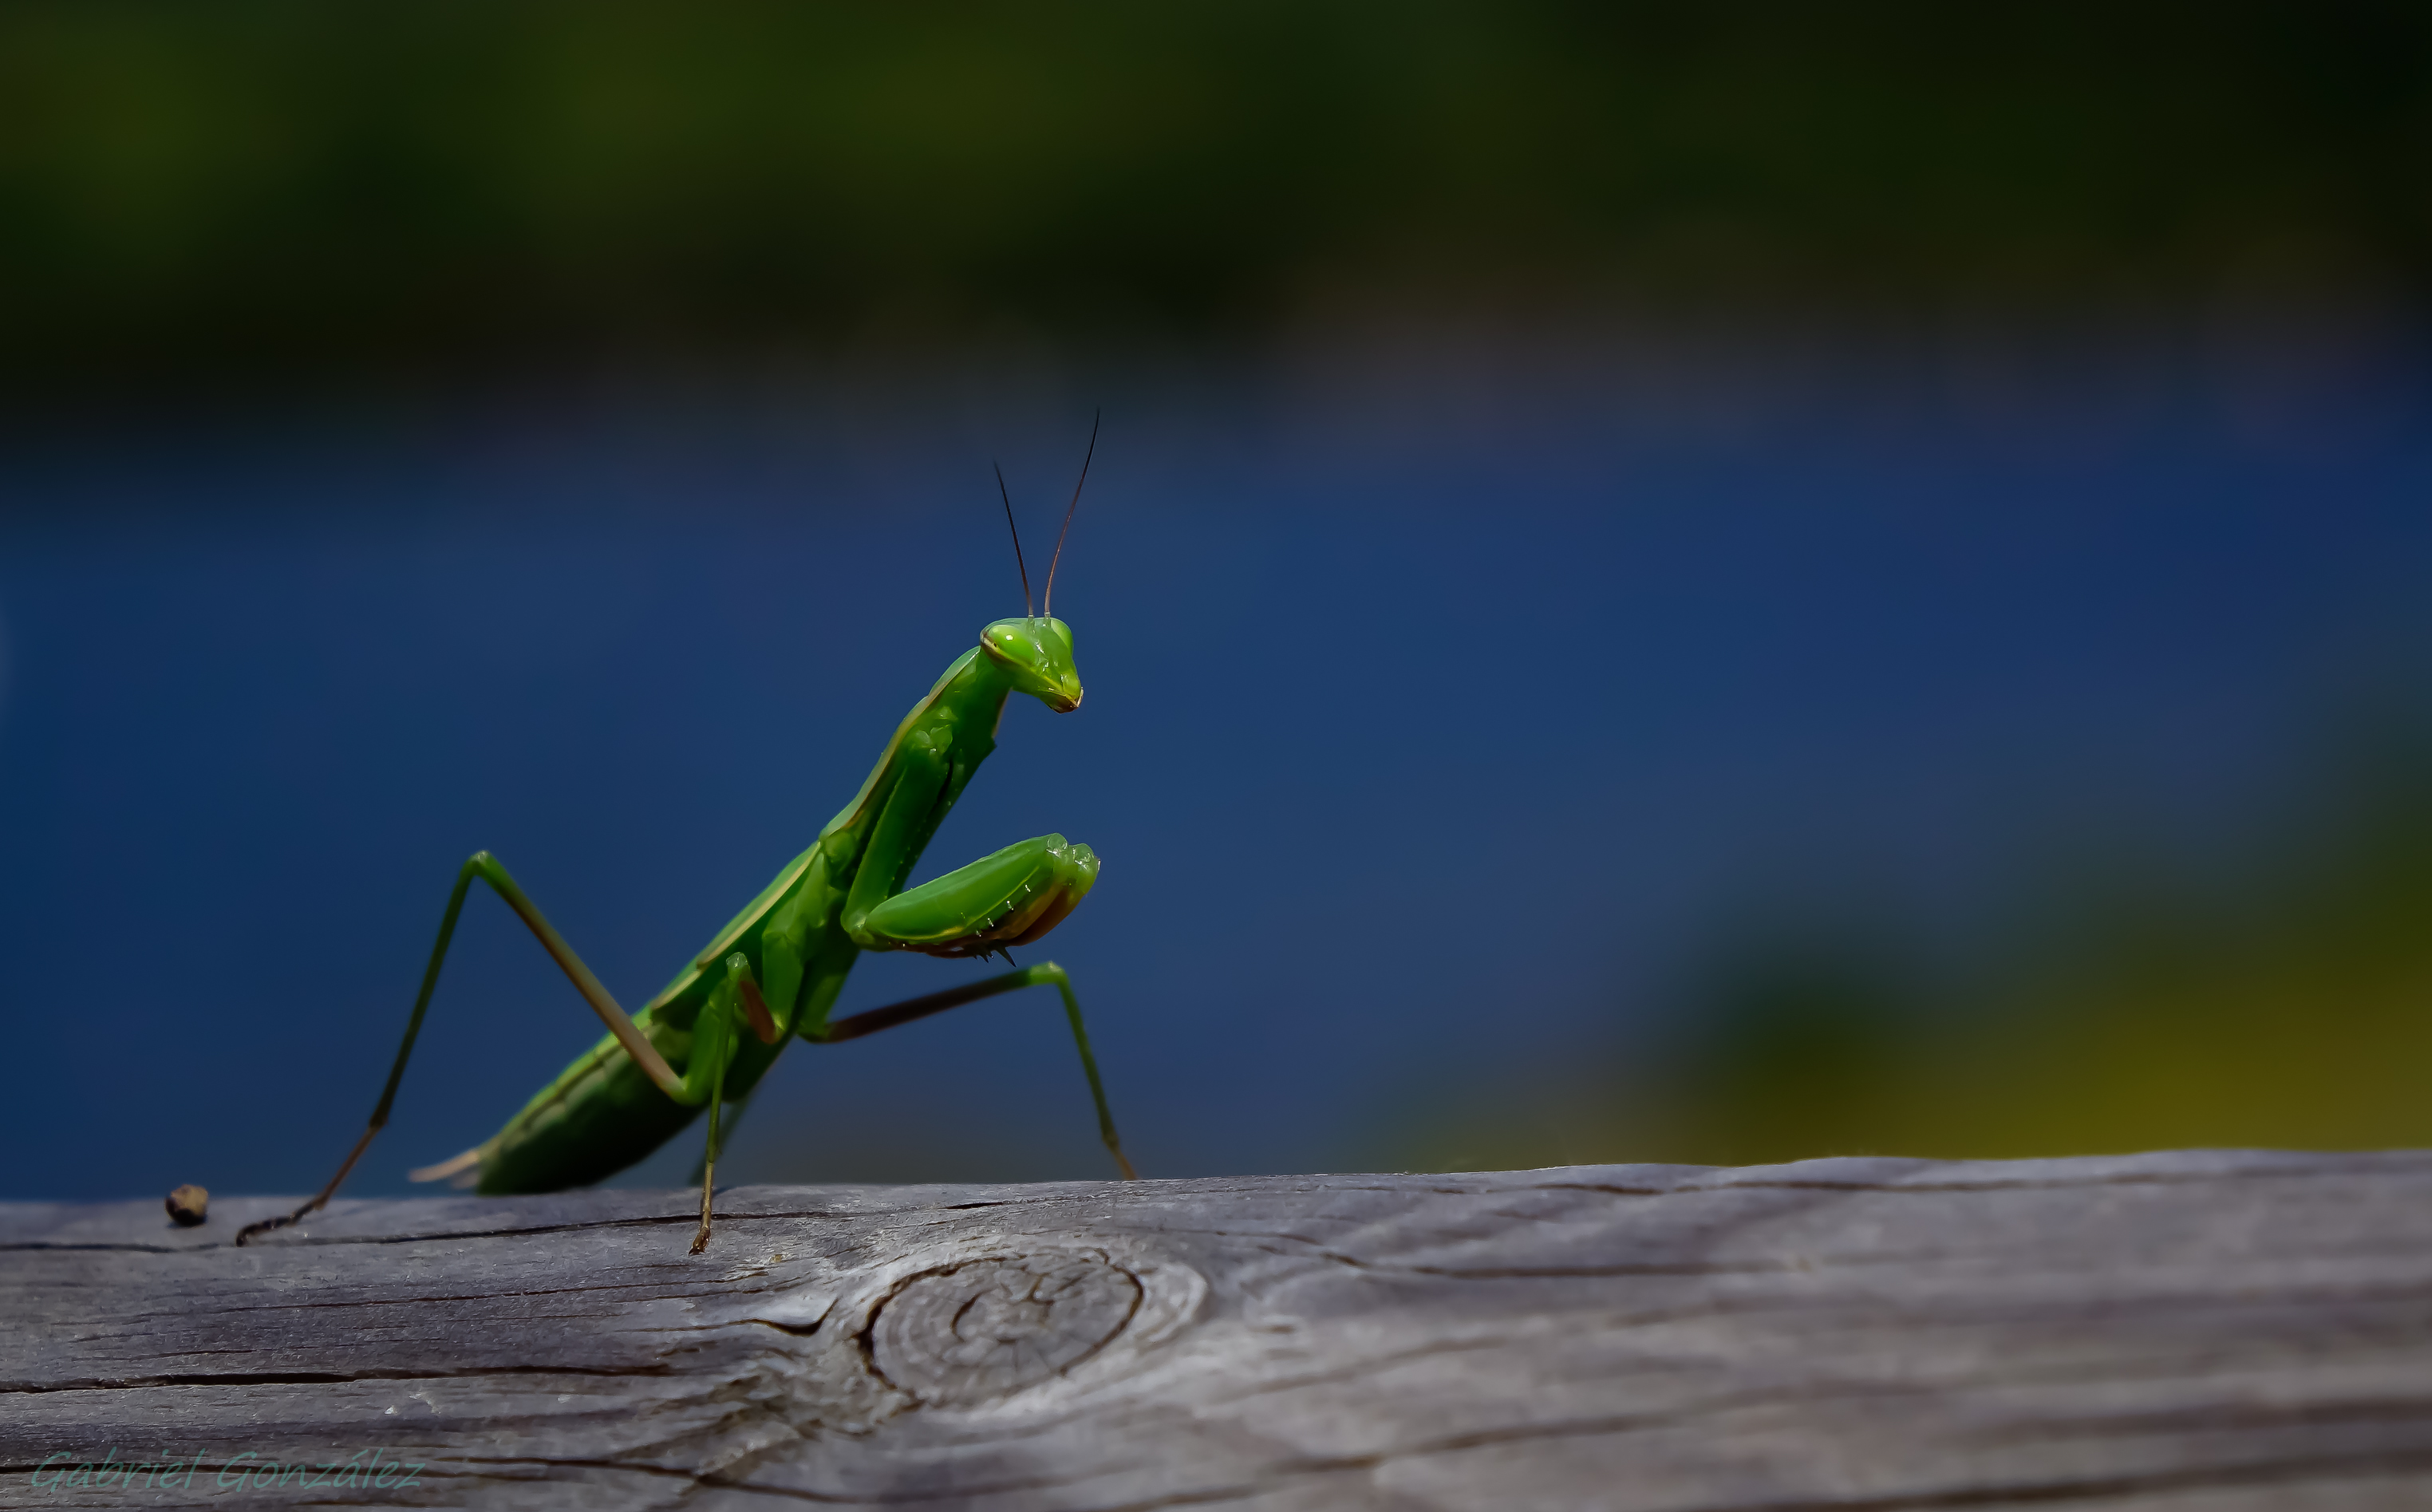
nature, wing, green, insect, macro, fauna, invertebrate, animals, mantis, naturaleza, grasshopper, locust, ggl1, gaby1, xovesphoto, animales, sonyrx10, rx10, gphoto, gabrielcorua, xelodegalicia, macro photography, arthropod, cricket like insect